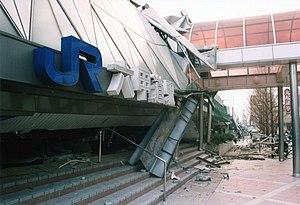
La ligne JR Kobe est une ligne de train japonaise exploitée par la West Japan Railway Company. Cette ligne reliant Osaka à Himeji constitue avec les lignes JR Kyoto et Biwako le service continu du réseau métropolitain de la zone de Kyoto, Osaka et Kobe. La Ligne JR Kobe est le surnom donné depuis 1988 à la section de la ligne Tōkaidō entre la gare d'Osaka et la gare de Kobe, ainsi qu'à la section de la ligne Sanyō entre la gare de Kobe et la gare de Himeji. Comme la société de transport Hankyu Corporation possède également une ligne de chemin de fer nommé ligne Kobe, afin d'éviter toute confusion, il a été rajouté à la ligne Kobe de la JR West, le terme devant le nom Kobe.